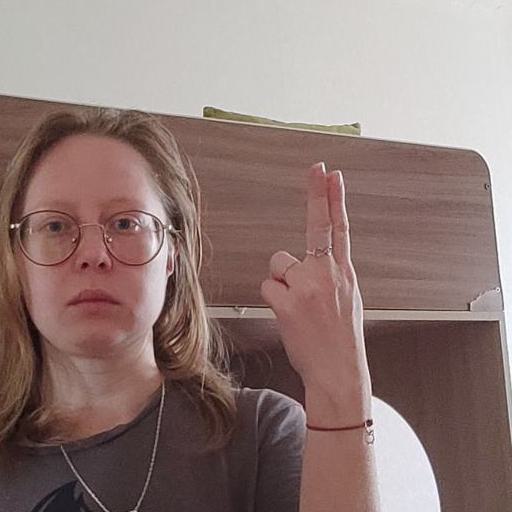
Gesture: two_up_inverted